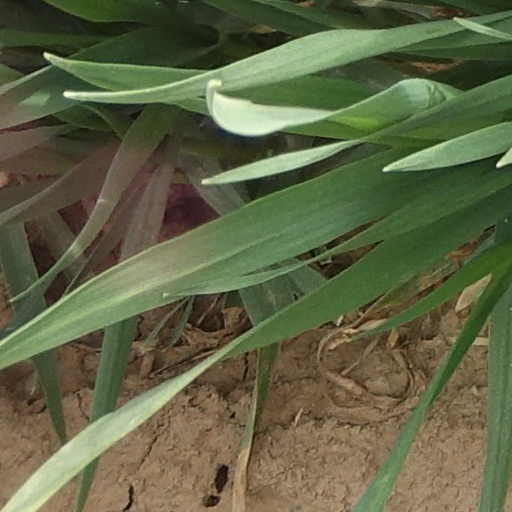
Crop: wheat